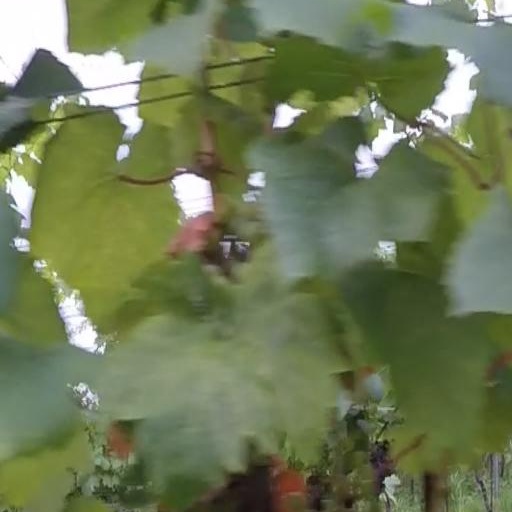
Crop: grape